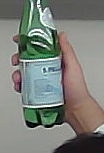
Product: sanpellegrino_water